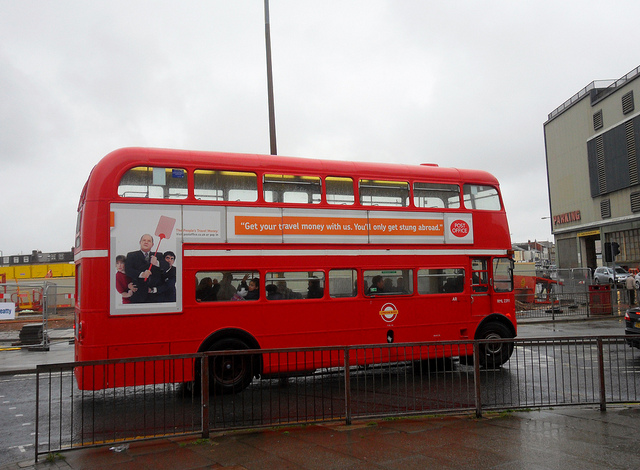
A double decker bus is driving down a street.

A double-decker bus is driving on the street

A double decker bus on a city street.

A double decker bus is stopped behind the other car

A double decker tor bus driving through a street